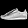
Label: Sneaker